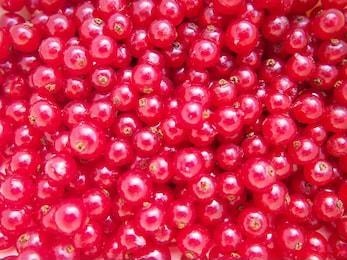
Label: redcurrant